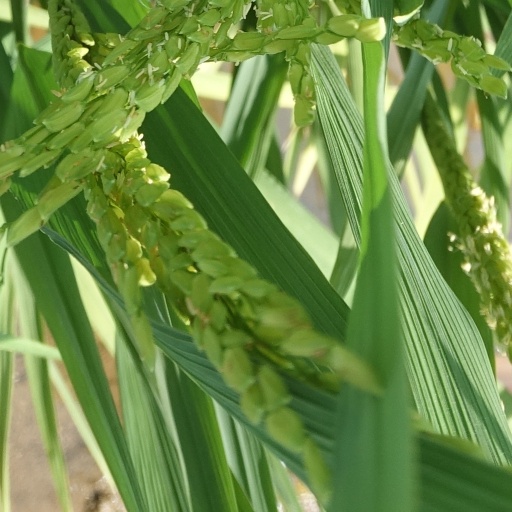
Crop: rice